Acacia urophylla

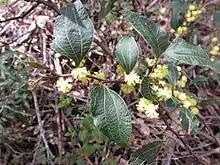
"A. urophylla" foliage and flowers

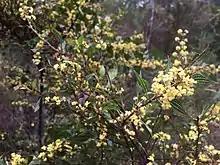
"A. urophylla" near Pemberton

Acacia urophylla, commonly known as pointed leaved acacia, tall-leaved acacia, veined wattle or net-leaved wattle, is a shrub of the genus "Acacia" and the subgenus "Phyllodineae" endemic to Western Australia.